Luke the Stylite

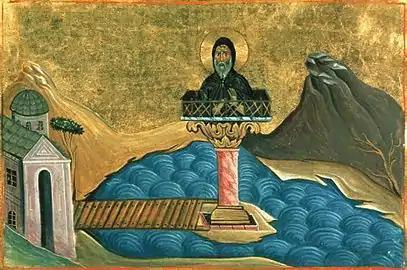
Luke the Stylites (Menologion of Basil II)

Venerable Luke the Stylite (Greek: Λουκάς ό Στυλίτης; c. 879-979?) lived in Constantinople in the 10th century.